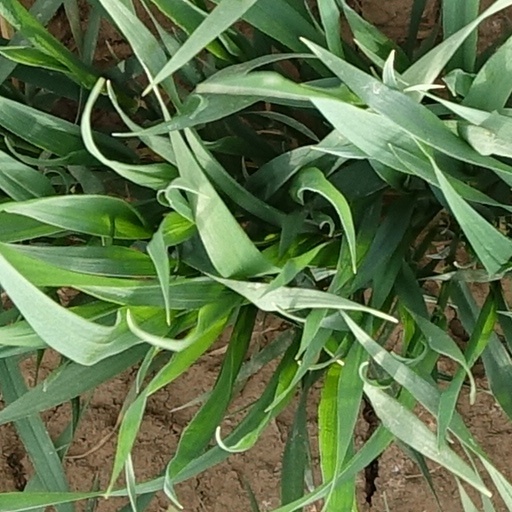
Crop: wheat